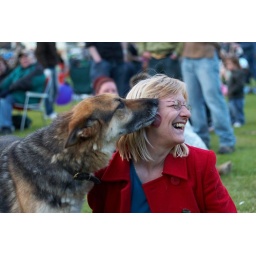
this woman was getting her face washed by her dog at Oswestry music live